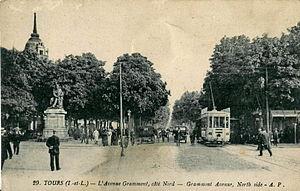
Carte postale éditée par Thiriat, n°AP 29
L'ancien tramway de Tours est un ancien réseau de tramway urbain et périurbain desservant l'agglomération française de Tours et ses environs entre 1877 et 1949. D'abord à traction animale ou vapeur selon les lignes, combinant un réseau urbain et un réseau suburbain, il est transformé en tramway électrique entre 1900 et 1914.
La Compagnie des tramways de Tours, est formée le 1ᵉʳ juillet 1898, pour construire et exploiter un réseau de tramways électriques à voie métrique dans la ville de Tours. Son siège est à Paris 15, rue d'Argenteuil.